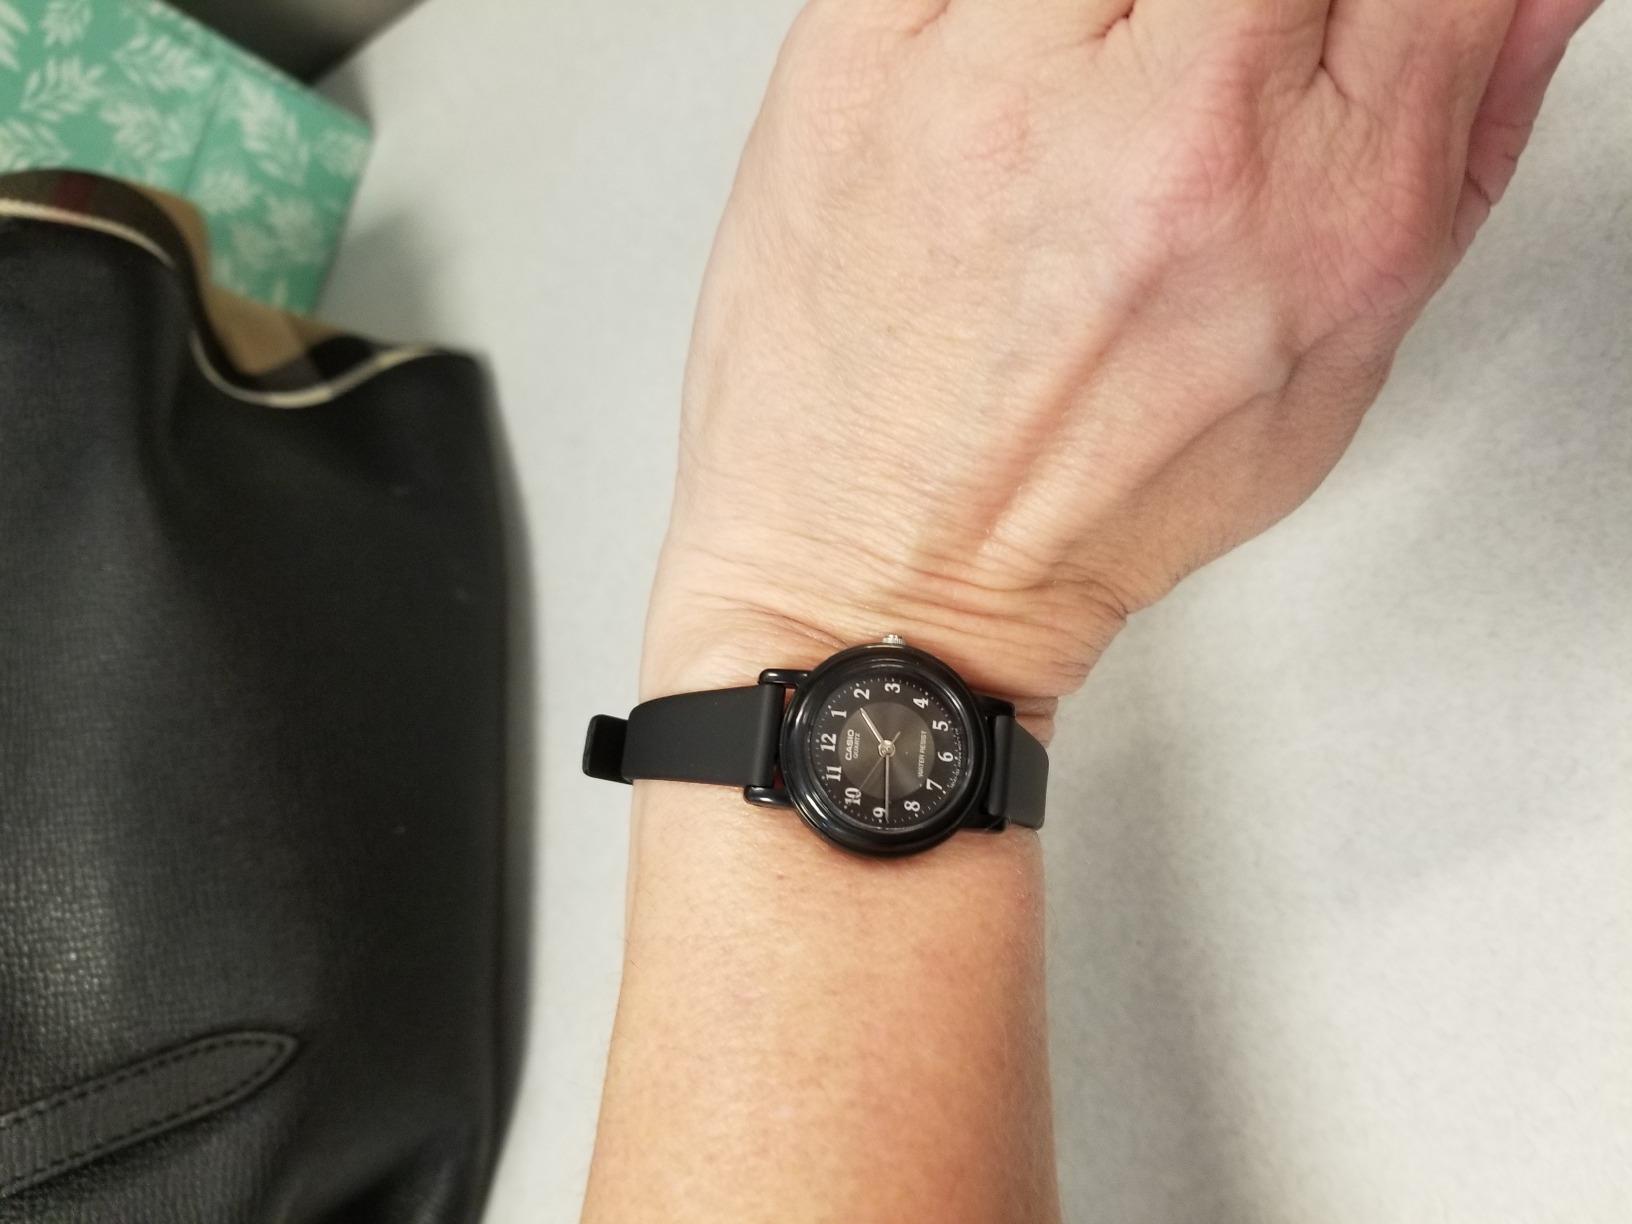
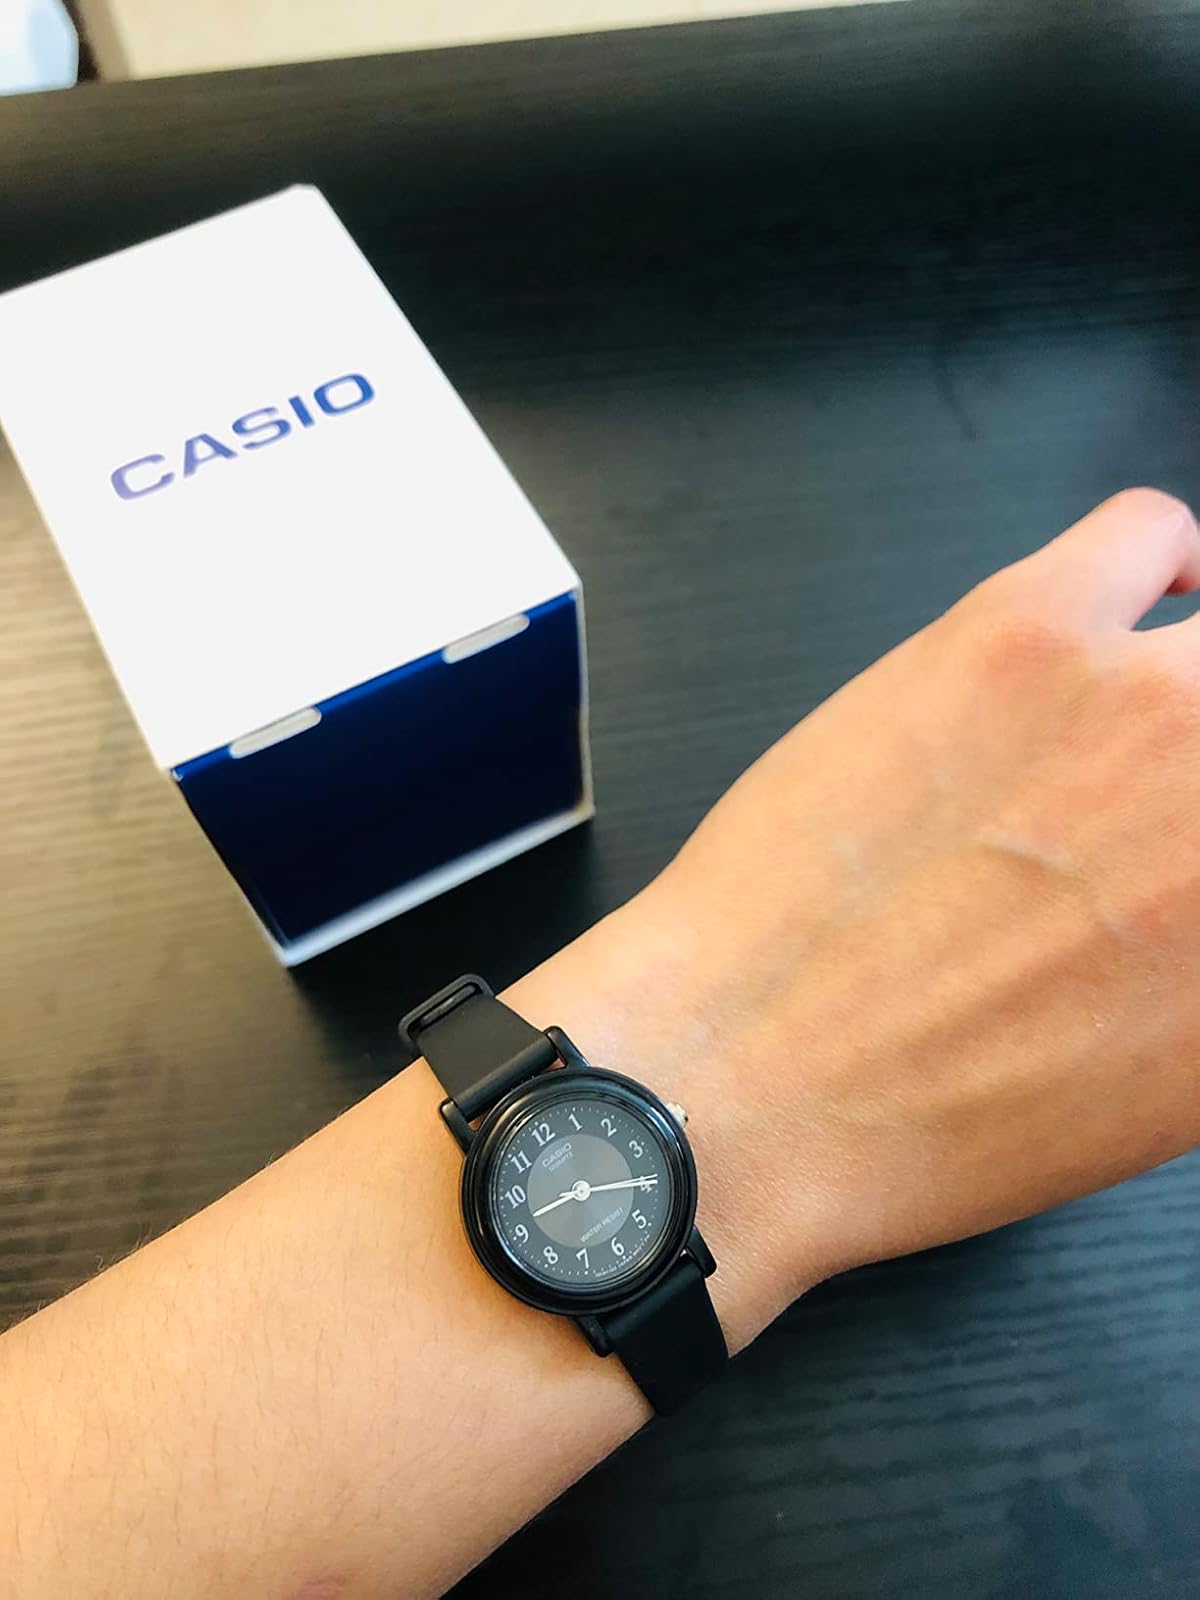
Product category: accessories_watch
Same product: yes